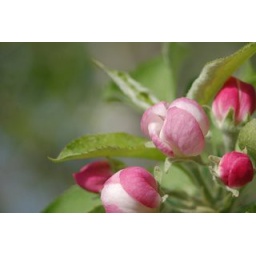
While everything else in the orchard was in bloom, the apple tree was just budding out.